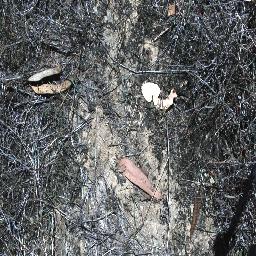
Label: negative